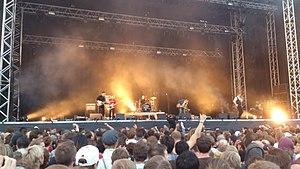
Le groupe Refused au festival Way Out West à Göteborg, Suède, le 9 août 2012.
Refused est un groupe de punk hardcore suédois, originaire d'Umeå. Du temps de son activité, Refused tenait une place éminente sur la prolifique scène du hardcore scandinave, connus pour leur ligne de conduite socialiste révolutionnaire straight edge et militante, et leur combat en faveur des droits des animaux. Leur carrière est consacrée à la lutte contre les oppressions de toute nature, au travers de leurs paroles, leurs interviews et de leurs concerts intenses.